Jaraka

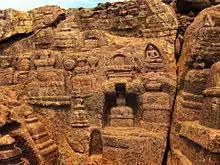

Gokarneswar Temple is a temple dedicated to Lord Shiva which is present on the banks of river Brahmani adjacent to NH-16 and Bramhani Bridge.